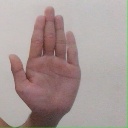
अक्षर: ध